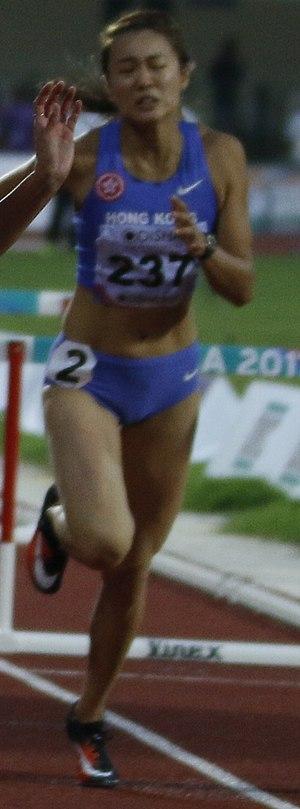
Vera Lui ou Lui Lai Yiu est une athlète de Hong Kong, spécialiste des haies.